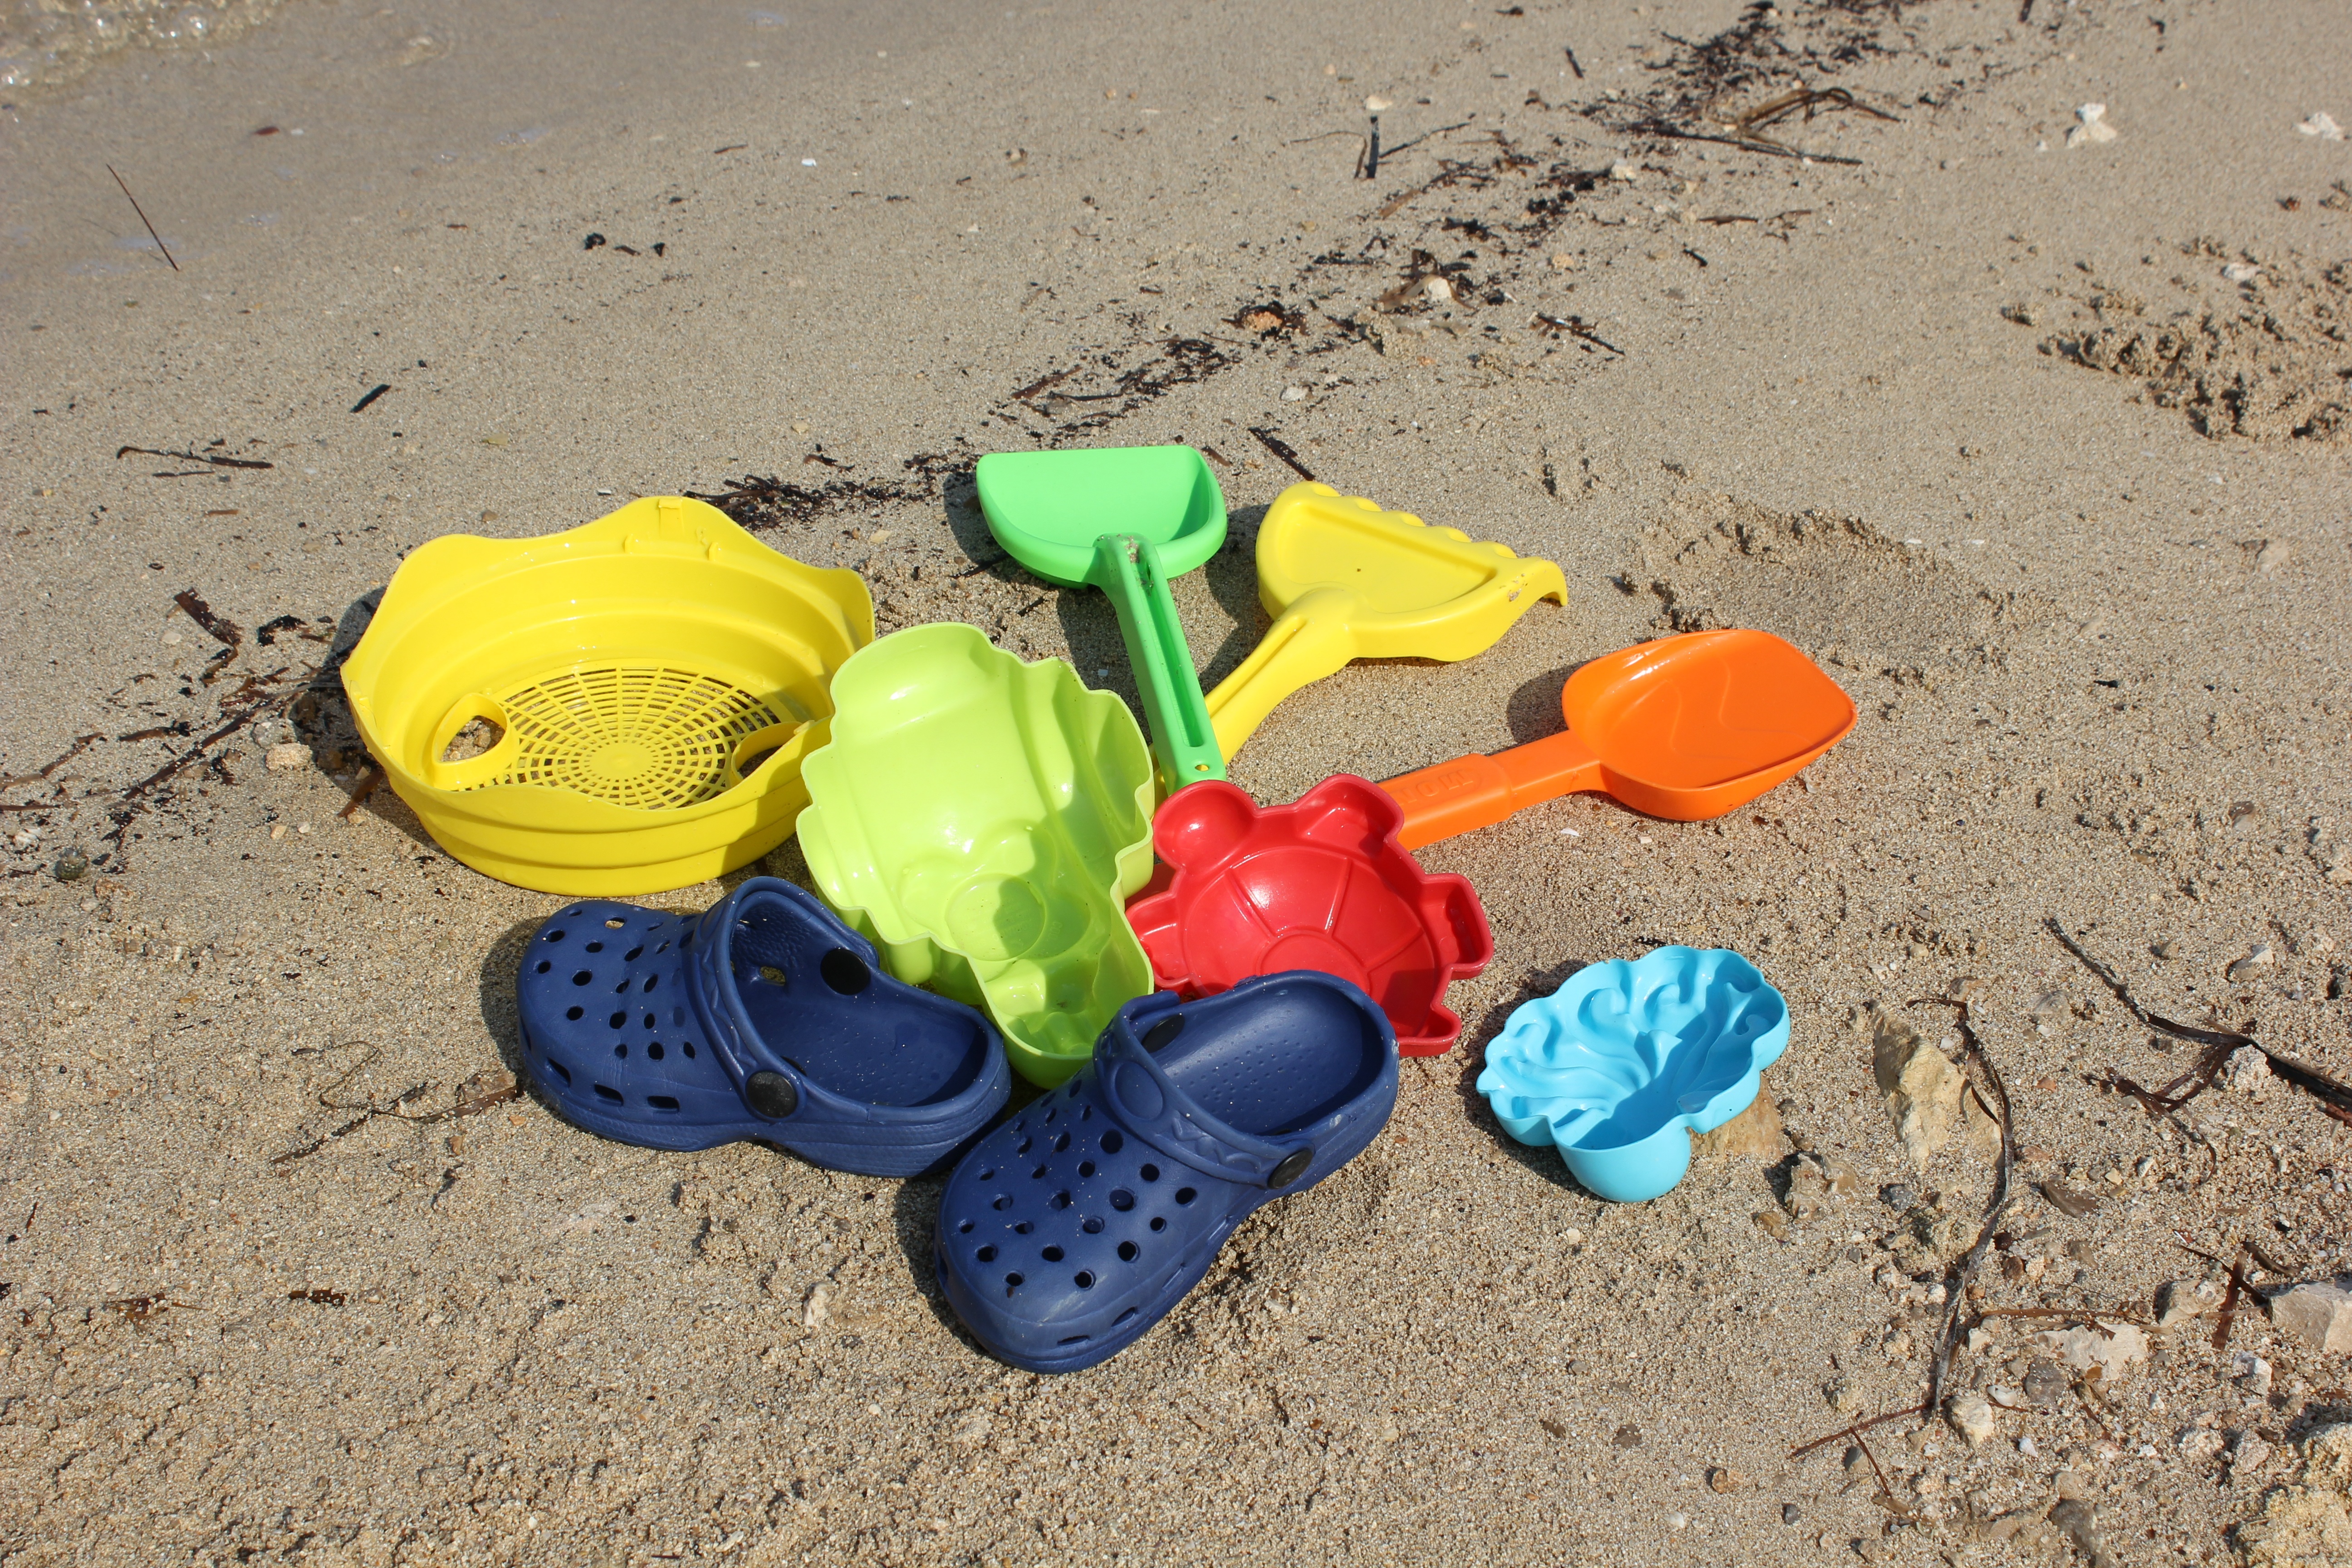
beach, sea, sand, play, summer, color, holiday, yellow, holidays, toys, games, salento